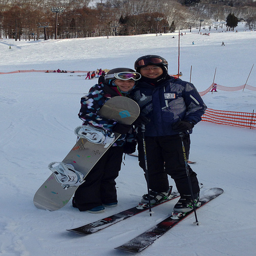
A man and woman standing next to each other on snow covered ground.
Young couple on the ski slopes preparing to ski.
Two people takes a photo while holding snowboard and wearing skis
Two people with ski and snowboard gear on a slope.
A couple is standing in the snow in an embrace.